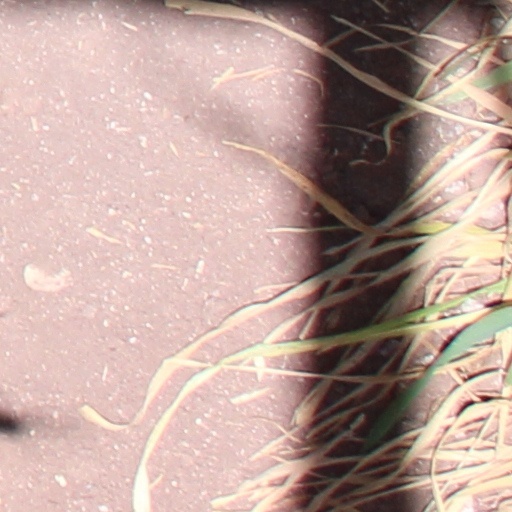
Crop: wheat